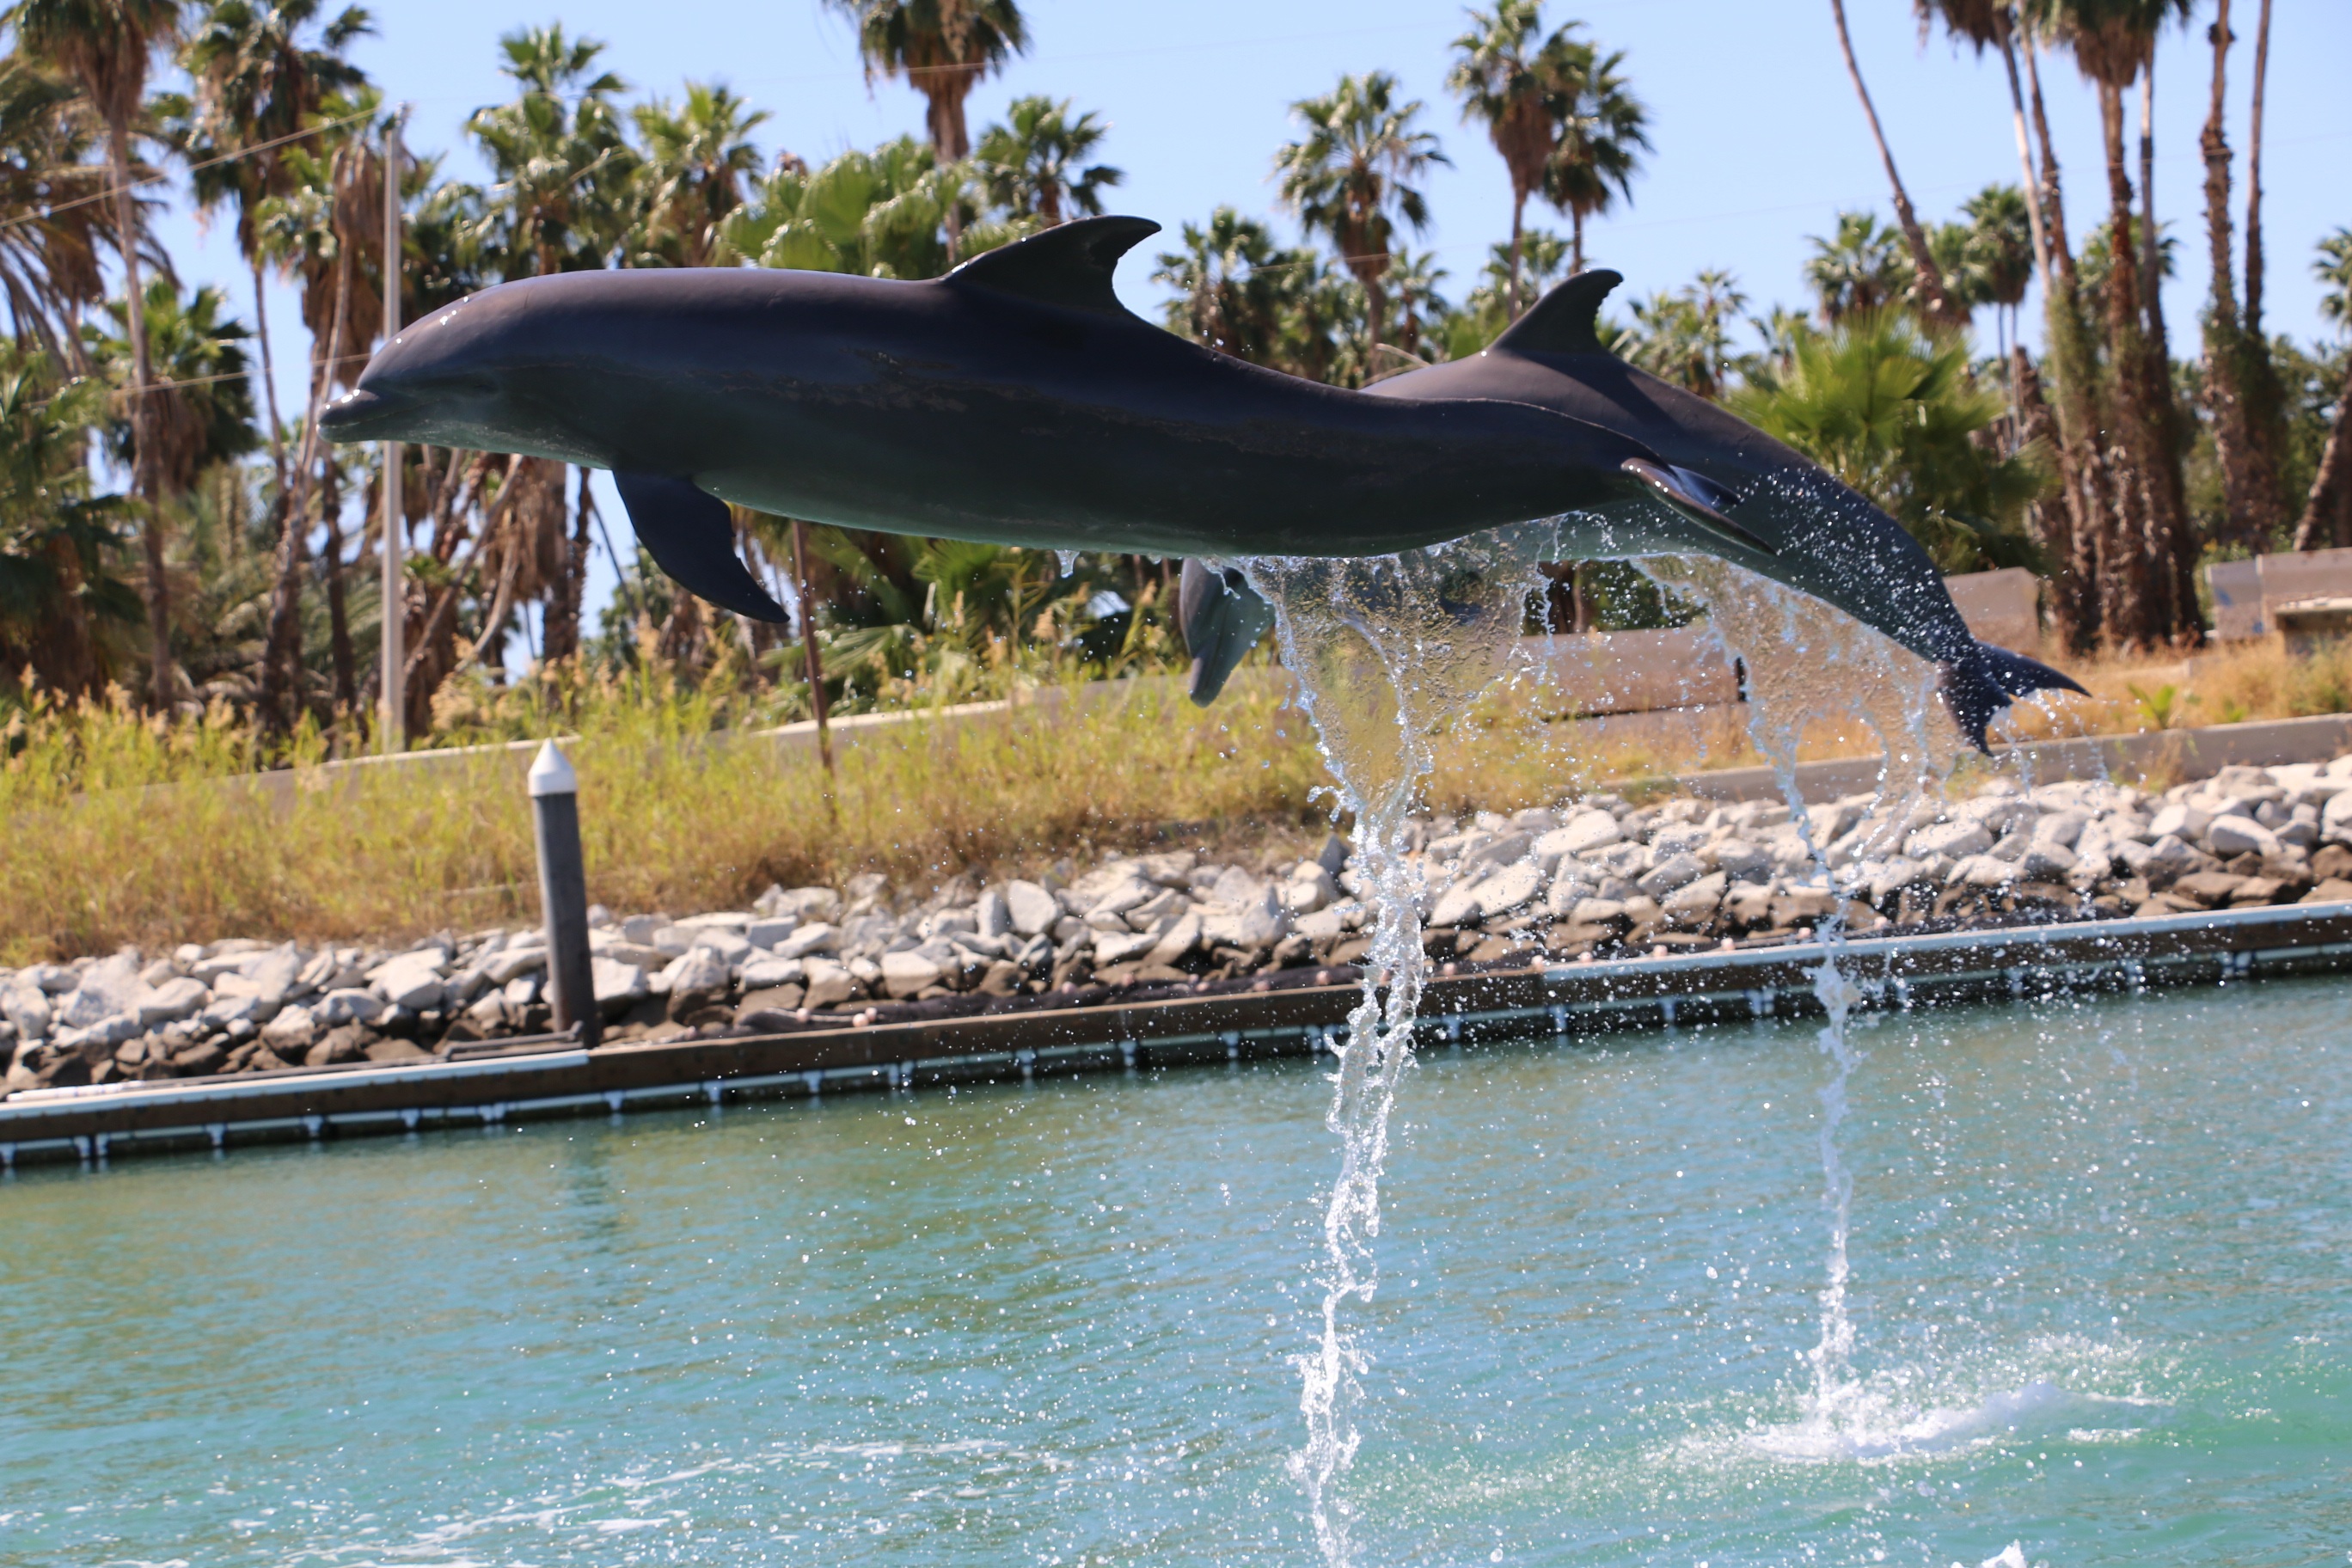
mammal, leap, vertebrate, dolphin, dolphins, marine mammal, whales dolphins and porpoises